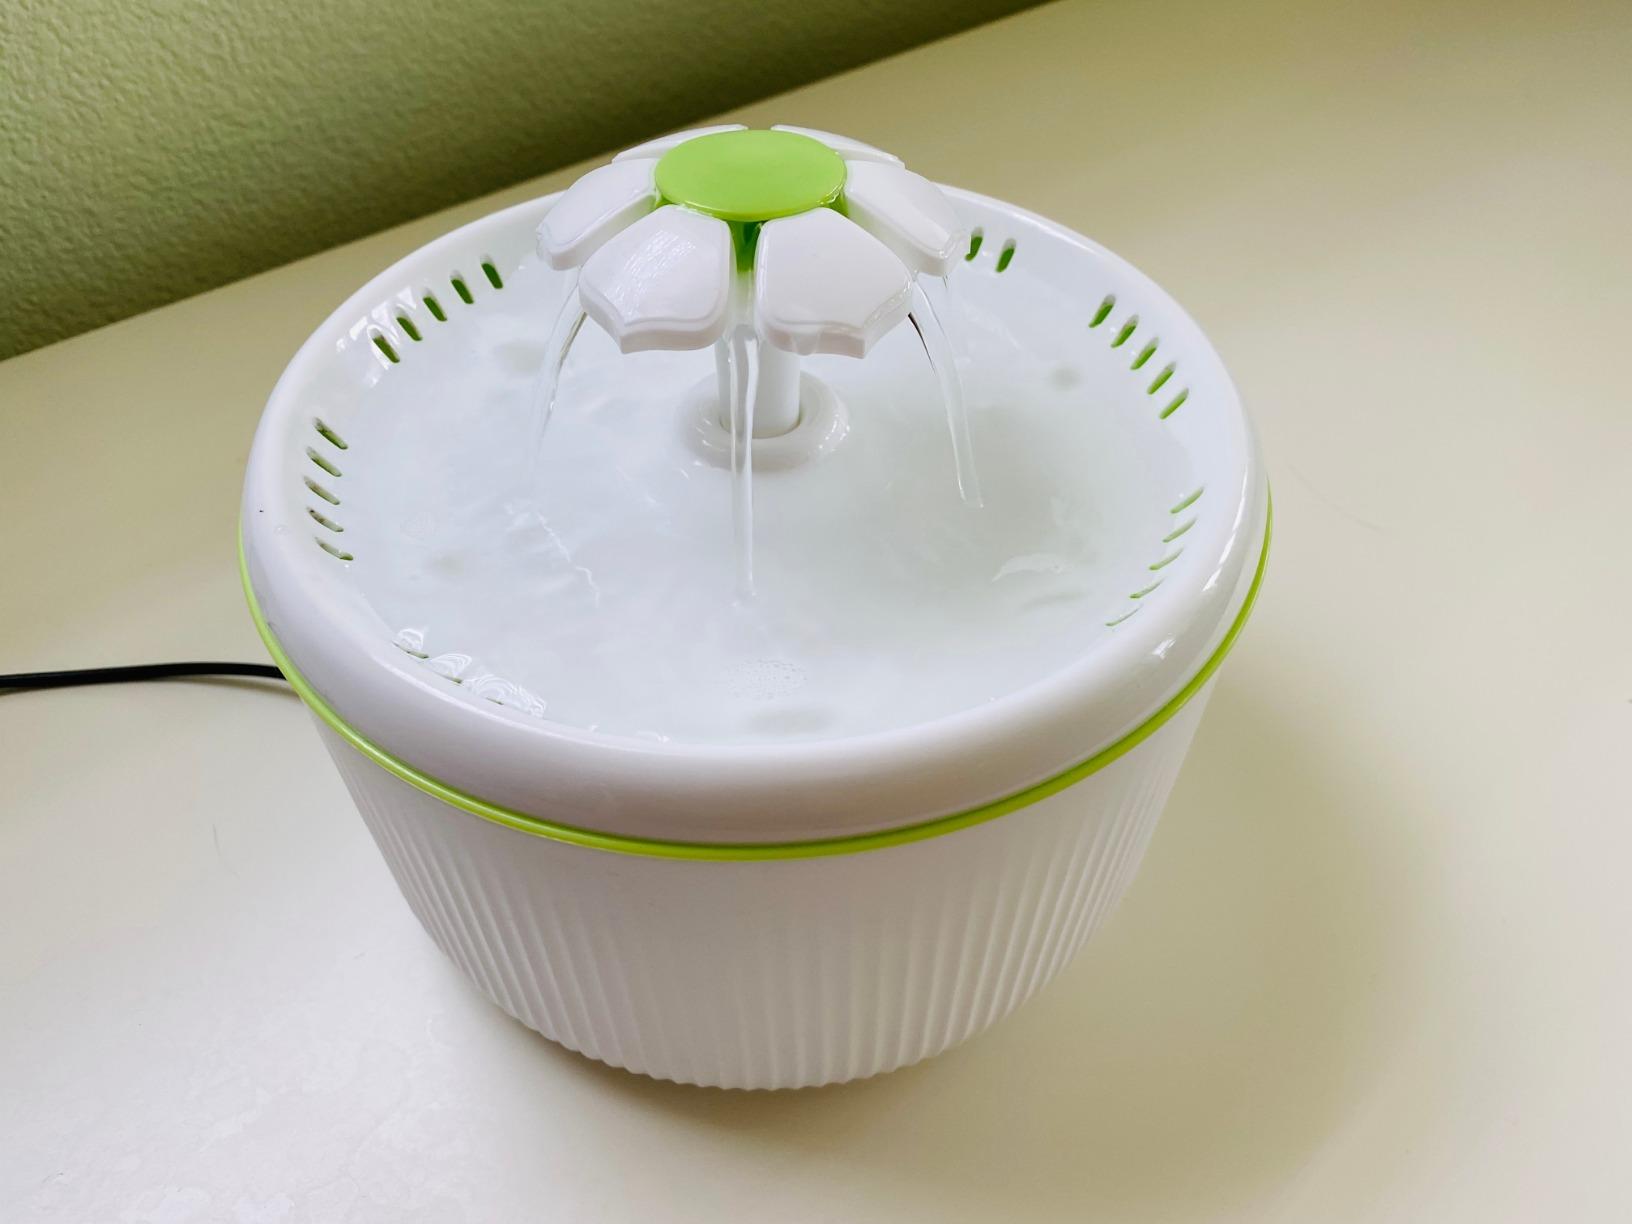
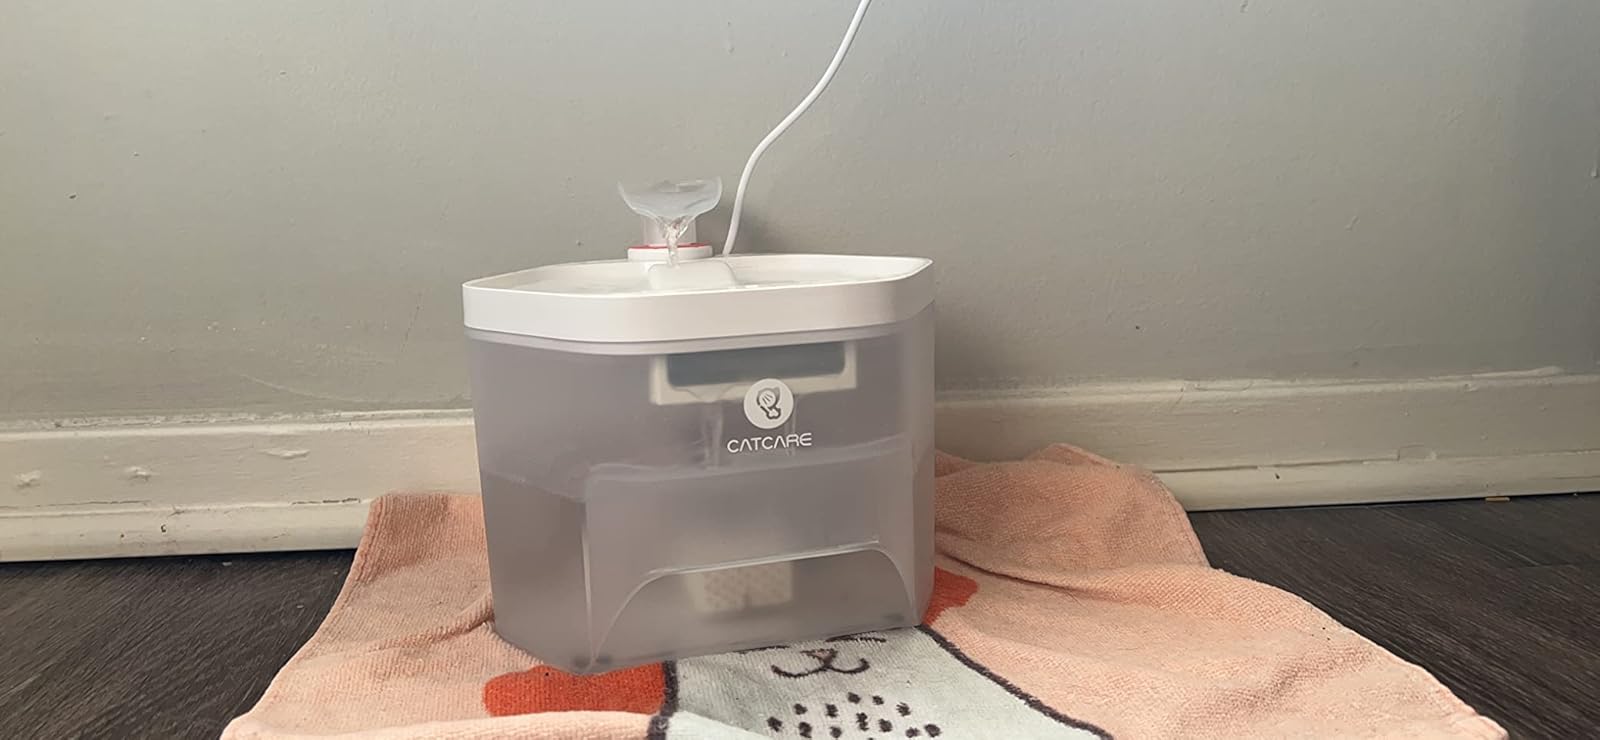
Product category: items_bowl
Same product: no